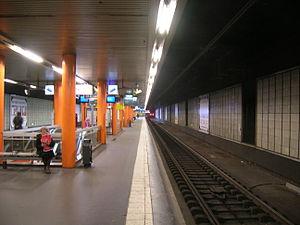
La ligne C du RER d'Île-de-France, plus souvent simplement nommée RER C, est une ligne du réseau express régional d'Île-de-France qui traverse l'agglomération parisienne, avec de nombreux embranchements. Elle relie à l'ouest Pontoise, Versailles-Château-Rive-Gauche et Saint-Quentin-en-Yvelines d'une part, et au sud Massy - Palaiseau, Dourdan et Saint-Martin-d'Étampes, ainsi que Versailles-Chantiers par un tracé quasi circulaire, en passant par le cœur de Paris.